Kelly (surname)

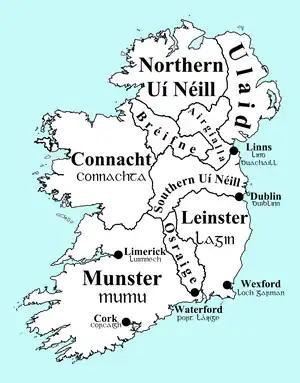
Map of medieval Gaelic Ireland showing the location of Ulaid circa 900 A.D.

Kelly or O'Kelly is a surname of Irish origin. It derives from the Kings of Uí Maine. The name is a partially anglicised version of older Irish names and has numerous origins, most notably from the Ui Maine. In some cases it is derived from toponyms located in Ireland and Great Britain; in other cases it is derived from patronyms in the Irish language.